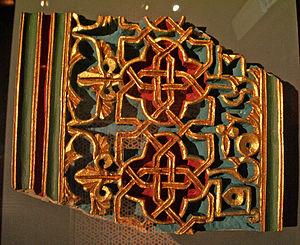
Les yeserias sont des stucs polychromes peints de couleurs vives utilisés par les Maures espagnols.
Le palais de l'Aljaferia est un palais fortifié construit durant la seconde moitié du XIᵉ siècle, à l'époque d'Al-Muqtadir, à Saragosse, en tant que résidence des rois Banu Hud. Il reflète la splendeur de la taïfa de Saragosse au moment de son apogée politique et culturel.